Principia philosophiae cartesianae

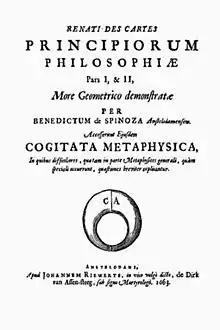
First edition title page, Published in 1663.

Principia philosophiae cartesianae (PPC; "The Principles of Cartesian Philosophy") or Renati Descartes principia philosophiae, more geometrico demonstrata ("The Principles of René Descartes' Philosophy, Demonstrated in Geometrical Order") is a philosophical work of Baruch Spinoza published in Amsterdam in 1663. In the preface to this work, Ludovic Meyer explains that it is a reconstruction of René Descartes' "Principles of Philosophy "in the Euclidean or "geometric" fashion". "In the appendix, a series of non-geometric prose passages entitled "Metaphysical Thoughts" ["Cogitata Metaphisica"], Spinoza explicates Descartes' views on traditional metaphysical topics (including essence, existence, idea, potential, necessity, contingency, duration, and time) while furtively interpolating some of his own.